Canada–United States relations

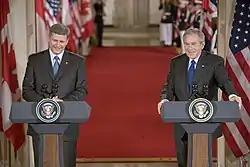
Stephen Harper holds a joint press conference with George W. Bush during a meeting in Washington, D.C., July 2006

In 1940, W.L. Mackenzie King and Franklin D. Roosevelt signed a defense pact, known as the Ogdensburg Agreement. King hosted conferences for Churchill and Roosevelt, but did not participate in the talks.